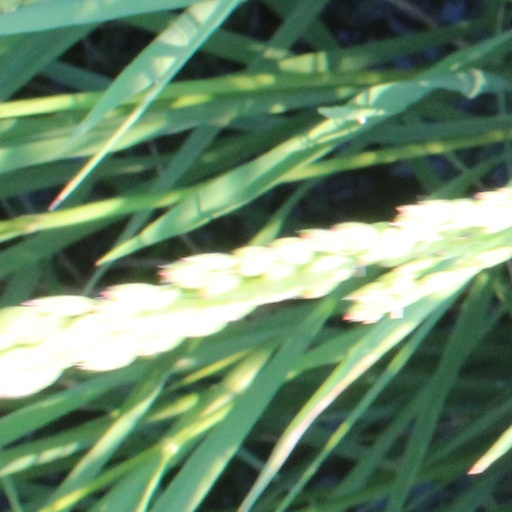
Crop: rice